Sunset (mango)

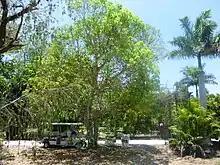
Photograph of a Sunset mango tree on the former property of Frank Adams in Bokeelia, Florida.

The 'Sunset' mango is a named mango cultivar that originated in southwest Florida.